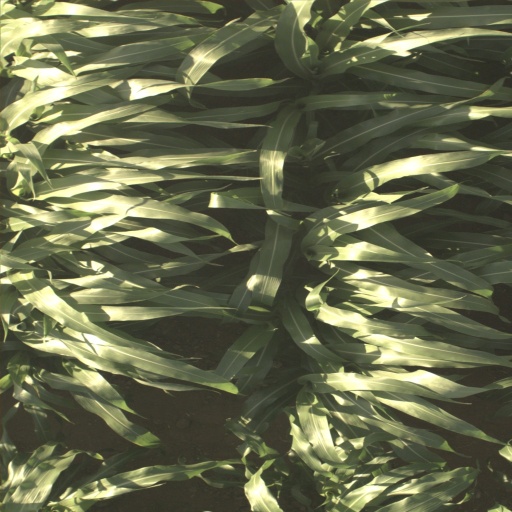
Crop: sorghum